Dietary biology of the Nile crocodile

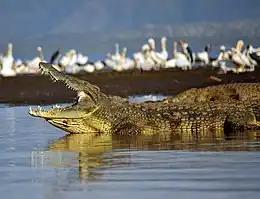
Pelicans have little to fear from crocodiles on land, but they can be vulnerable while swimming to crocodiles lurking under water.

Numerous birds, including storks, small wading birds, waterfowl, eagles, and even small, swift-flying birds, may be snatched. As a whole, birds are quite secondary prey, rarely comprising more than 10–15% of crocodiles' diets, although are taken fairly evenly across all crocodile size ranges, excluding juveniles less than . Birds most often taken are African darters ("Anhinga rufa") and reed ("Microcarbo africanus") and white-breasted cormorants ("Phalacrocorax lucidus"), followed by various waterfowl, including most breeding geese and ducks in Africa. Slow-swimming pelicans are also vulnerable to crocodiles. Nile crocodiles apparently frequently station themselves underneath breeding colonies of darters, cormorants, herons, egrets, and stork and presumably snatch up fledgling birds as they drop to the water before they can competently escape the saurian, as has been recorded with several other crocodilians.